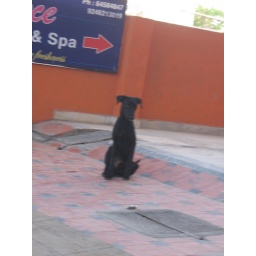
a street dog in front of............ a spa!